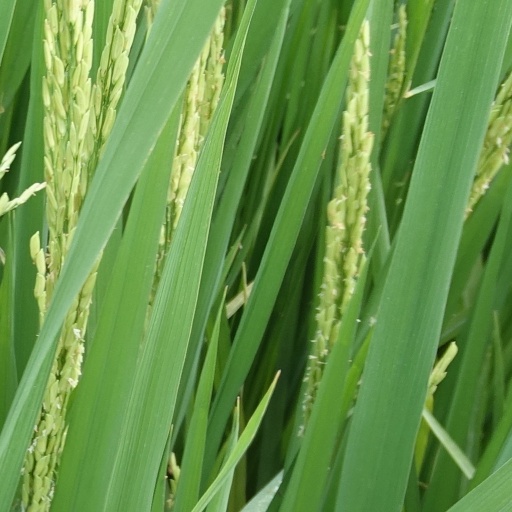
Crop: rice